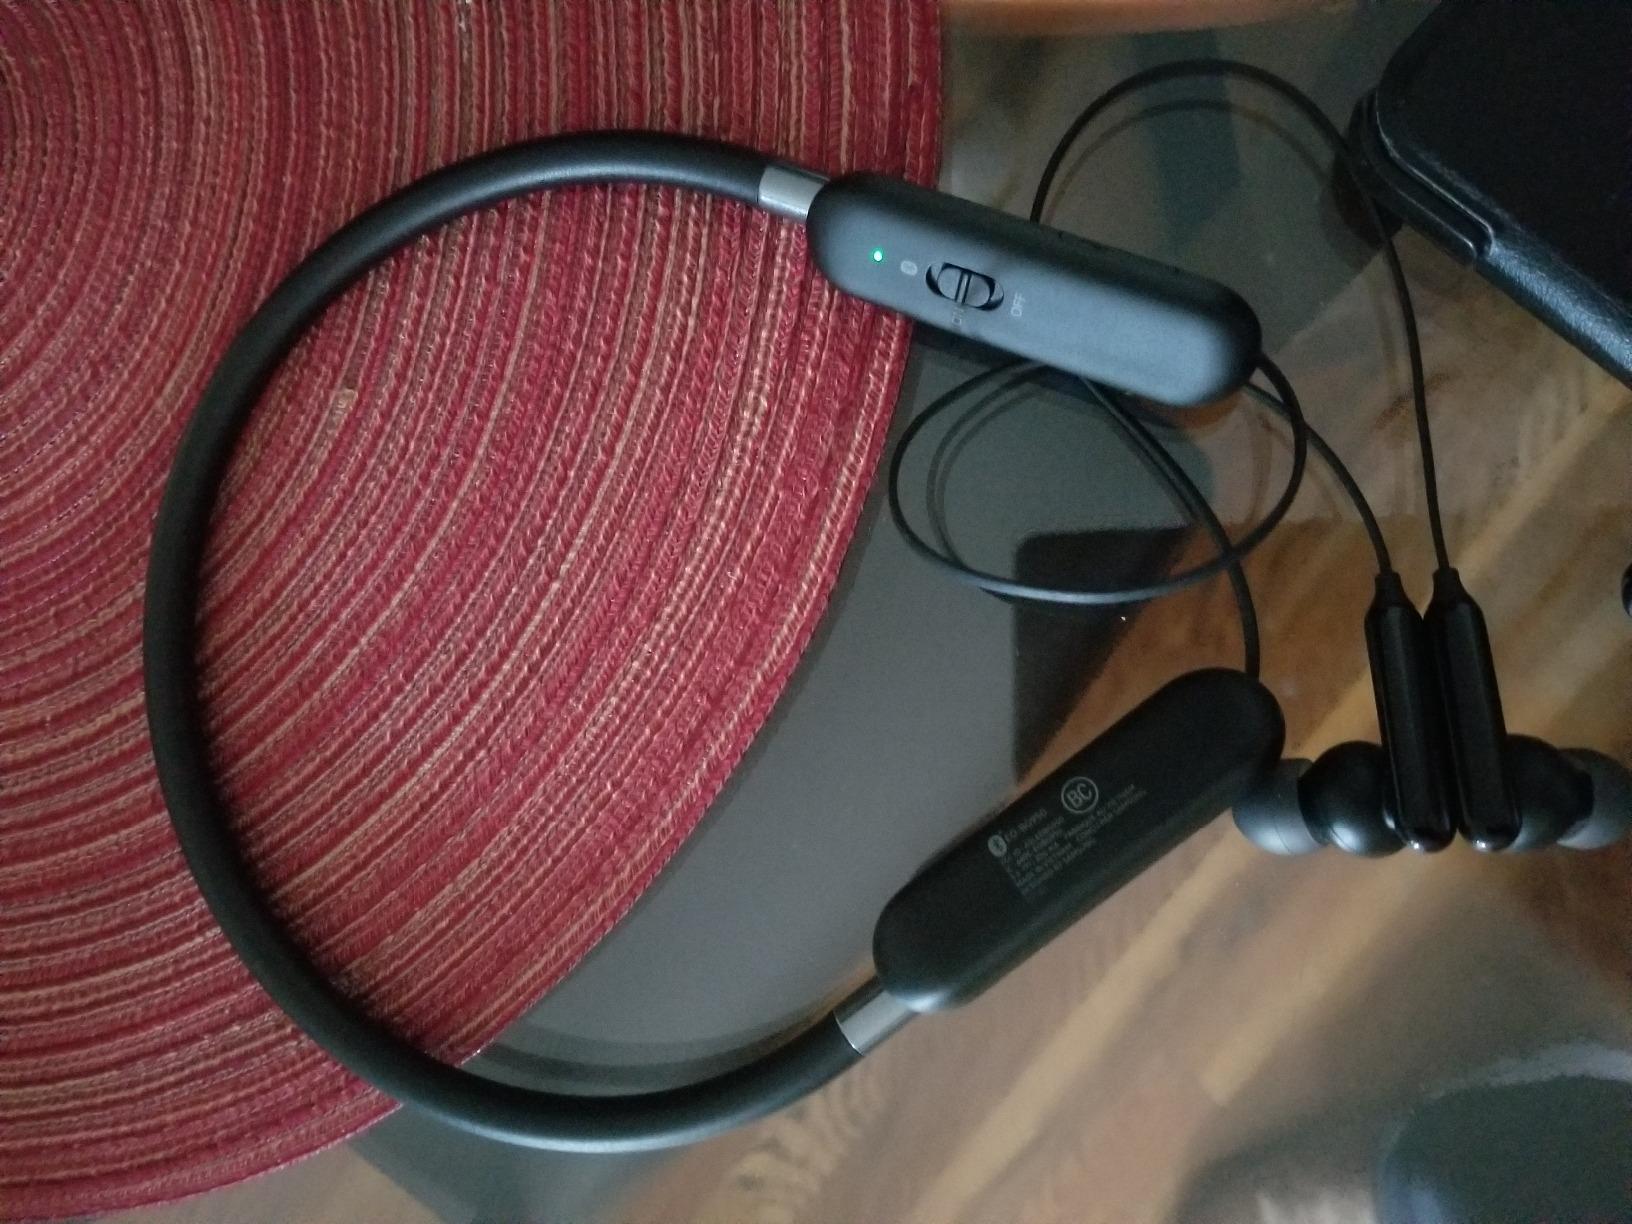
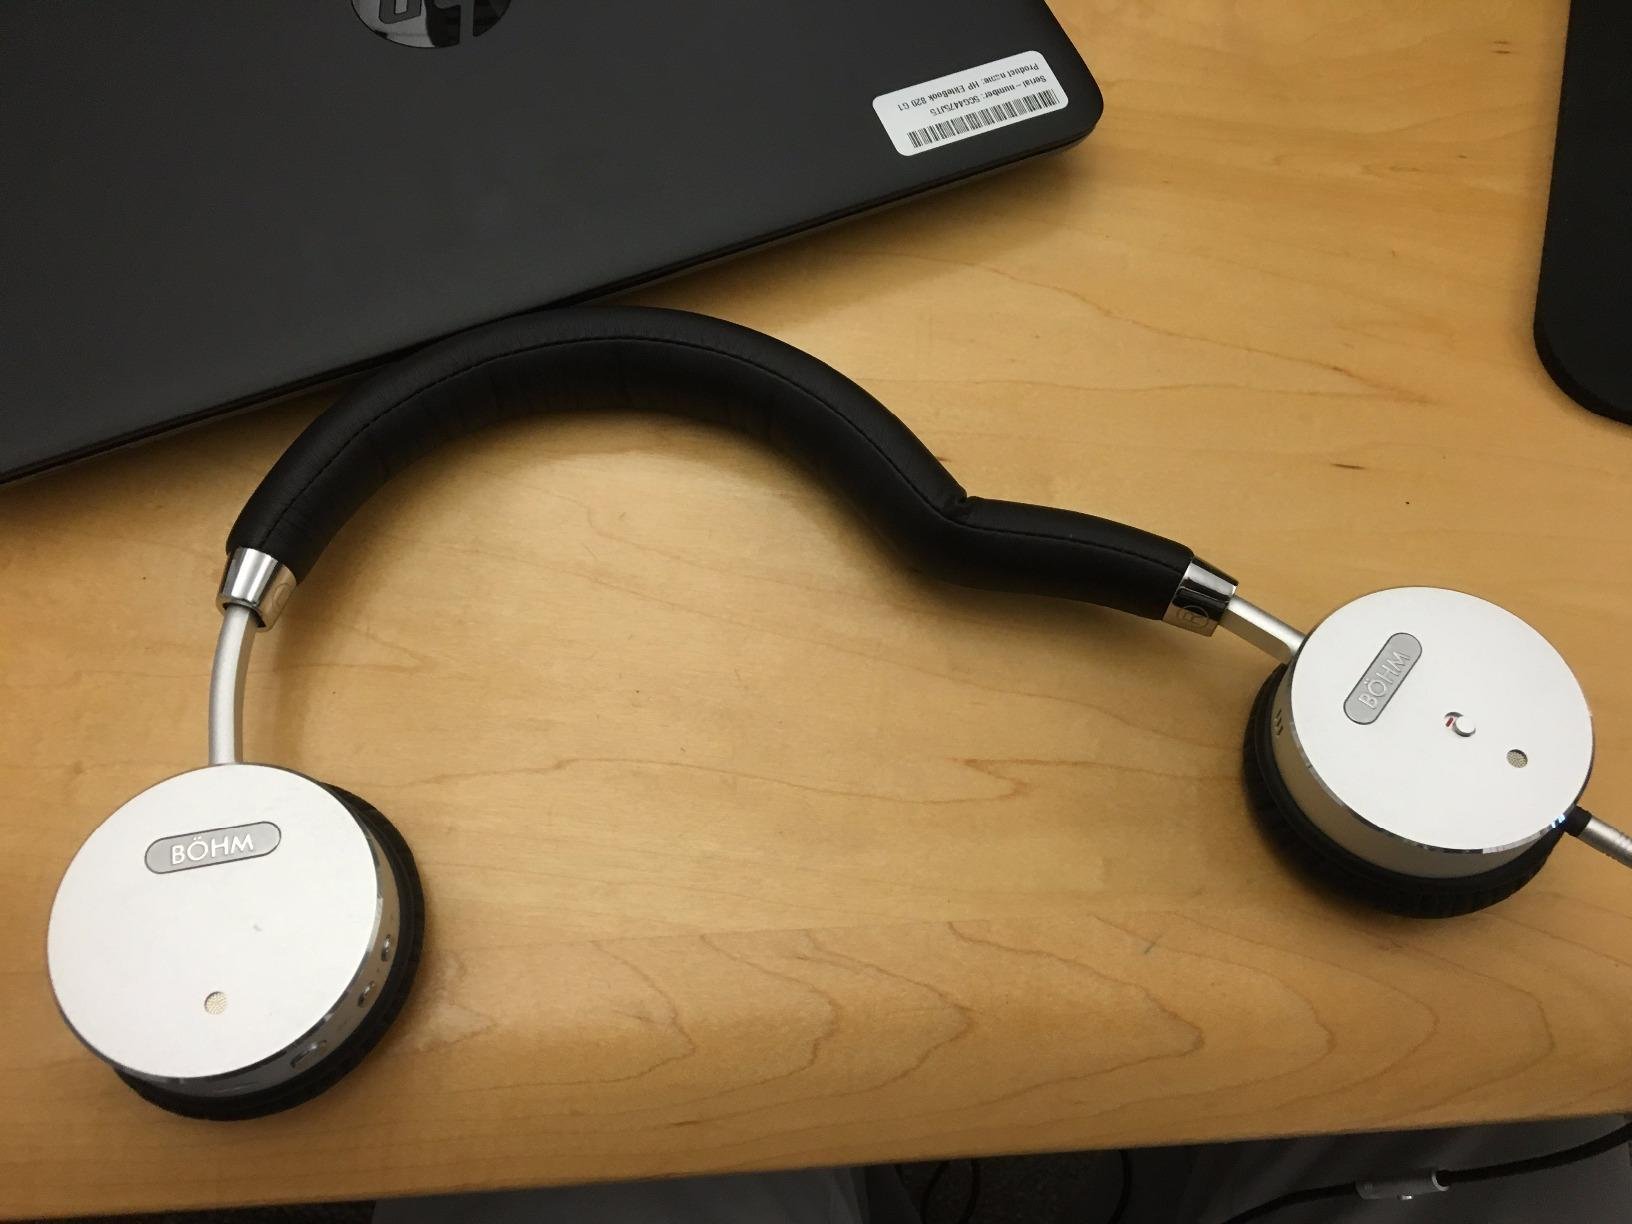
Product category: headphones
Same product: no